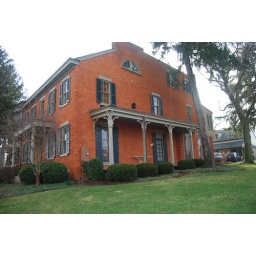
old building bird in hand